Segun Okeowo

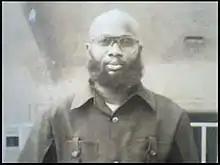

Segun Okeowo was a Nigerian educationist who is best known for being the president of the National Union of Nigerian Students at the forefront of the Ali Must Go protests.